Electronic music

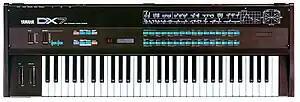
Yamaha DX7, a model for many digital synthesizers of the 1980s

STEIM (1969–2021) was a center for research and development of new musical instruments in the electronic performing arts, located in Amsterdam, Netherlands. It was founded by Misha Mengelberg, Louis Andriessen, Peter Schat, Dick Raaymakers, , Reinbert de Leeuw, and Konrad Boehmer. This group of Dutch composers had fought for the reformation of Amsterdam's feudal music structures; they insisted on Bruno Maderna's appointment as musical director of the Concertgebouw Orchestra and enforced the first public fundings for experimental and improvised electronic music in the Netherlands. From 1981–2008, Michel Waisvisz was artistic director, and his live-electronic instruments like the Cracklebox or The Hands inspired international artists to work at STEIM which entertained a residency program since 1992.